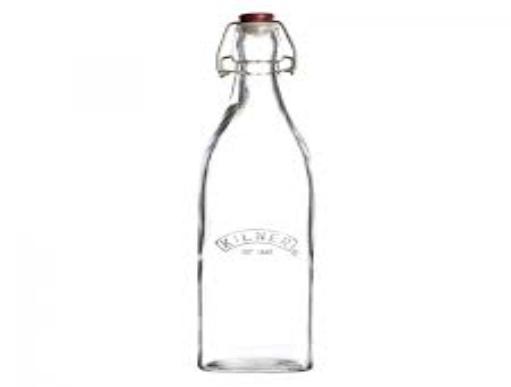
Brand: kilner
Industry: Necessities